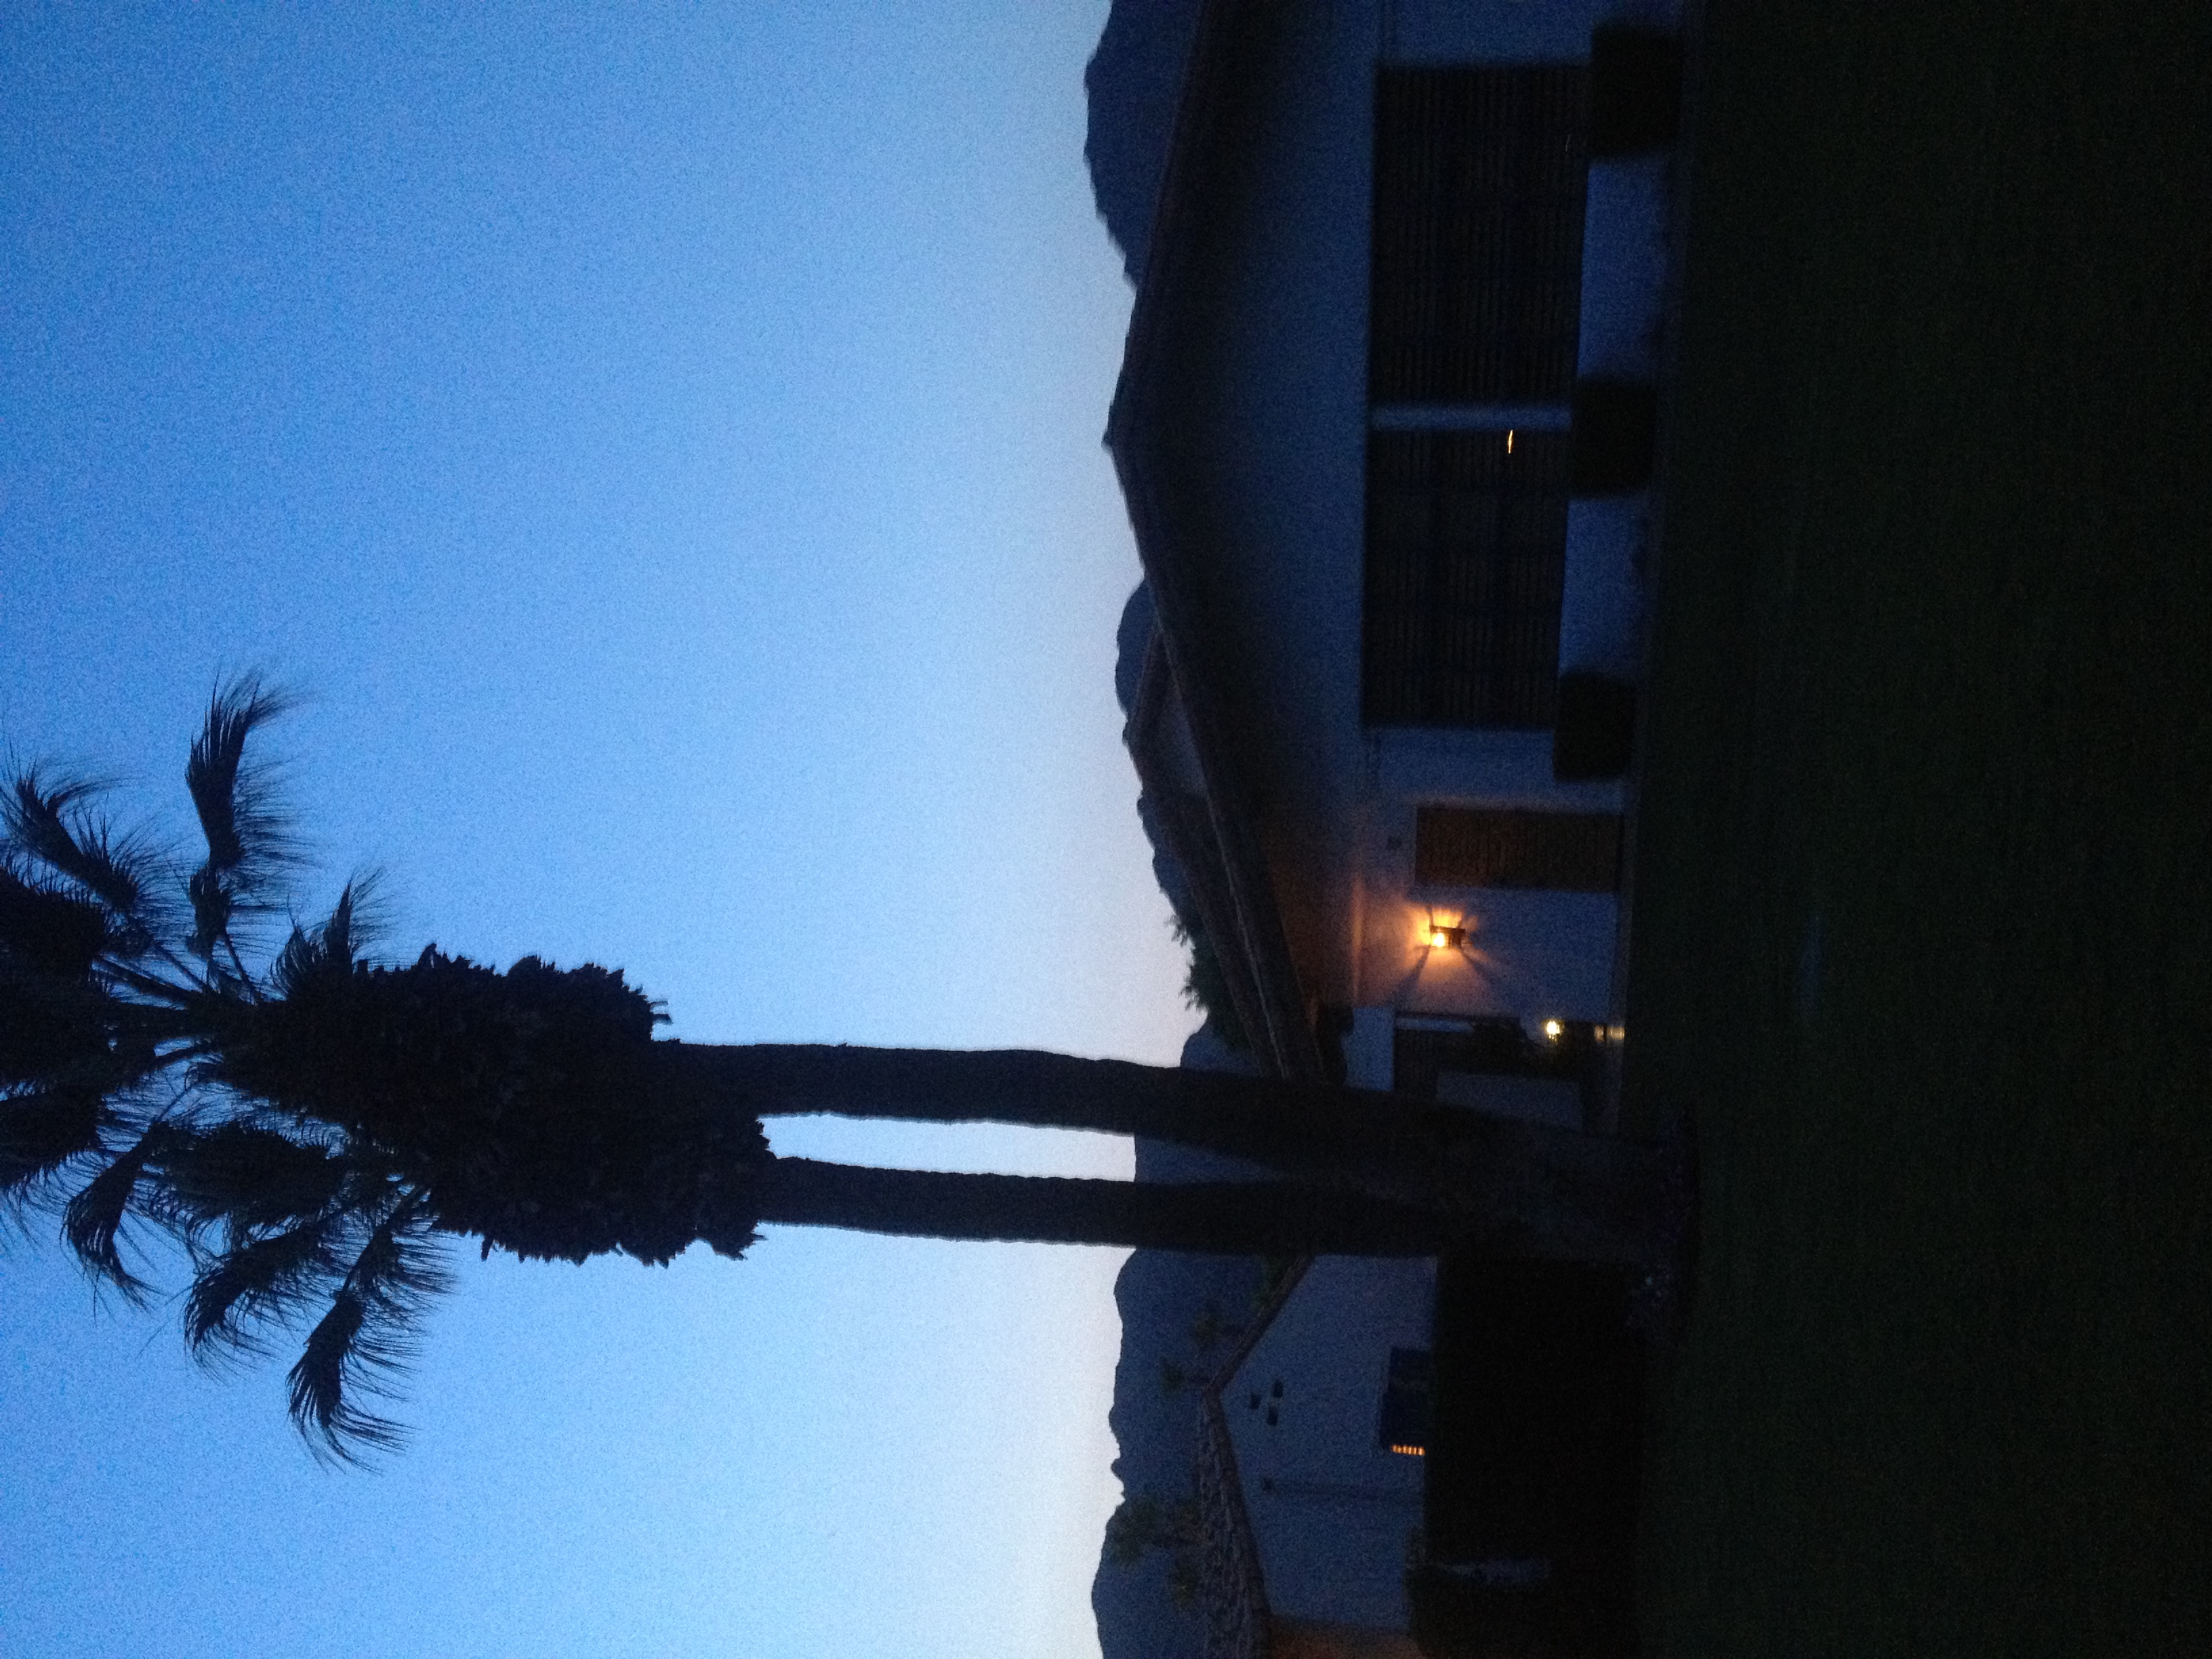
tree, sky, sunset, house, sunlight, morning, dusk, evening, woody plant, arecales